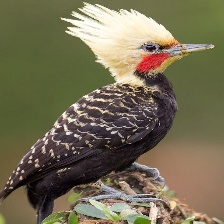
Species: BLONDE CRESTED WOODPECKER
Scientific name: CELEUS FLAVESCENS